Atatürk's House Museum (Antalya)

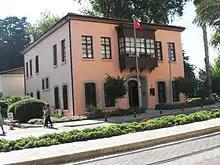
Antalya Atatürk Museum

The museum is located in a two-storey replica house, which was rebuilt original. Mustafa Kemal Atatürk stayed during his official visits to Antalya in 1930 and 1935 in the mansion that belonged to the governorship of the province. In 1984, the building was handed over to the Ministry of Culture and Tourism to be transformed into a house museum. The building had to be broken down in the frame of city's street widening project. With the financial support of a local electricity distribution company, the house was rebuilt at the same location. In 1986, the museum opened to the public.